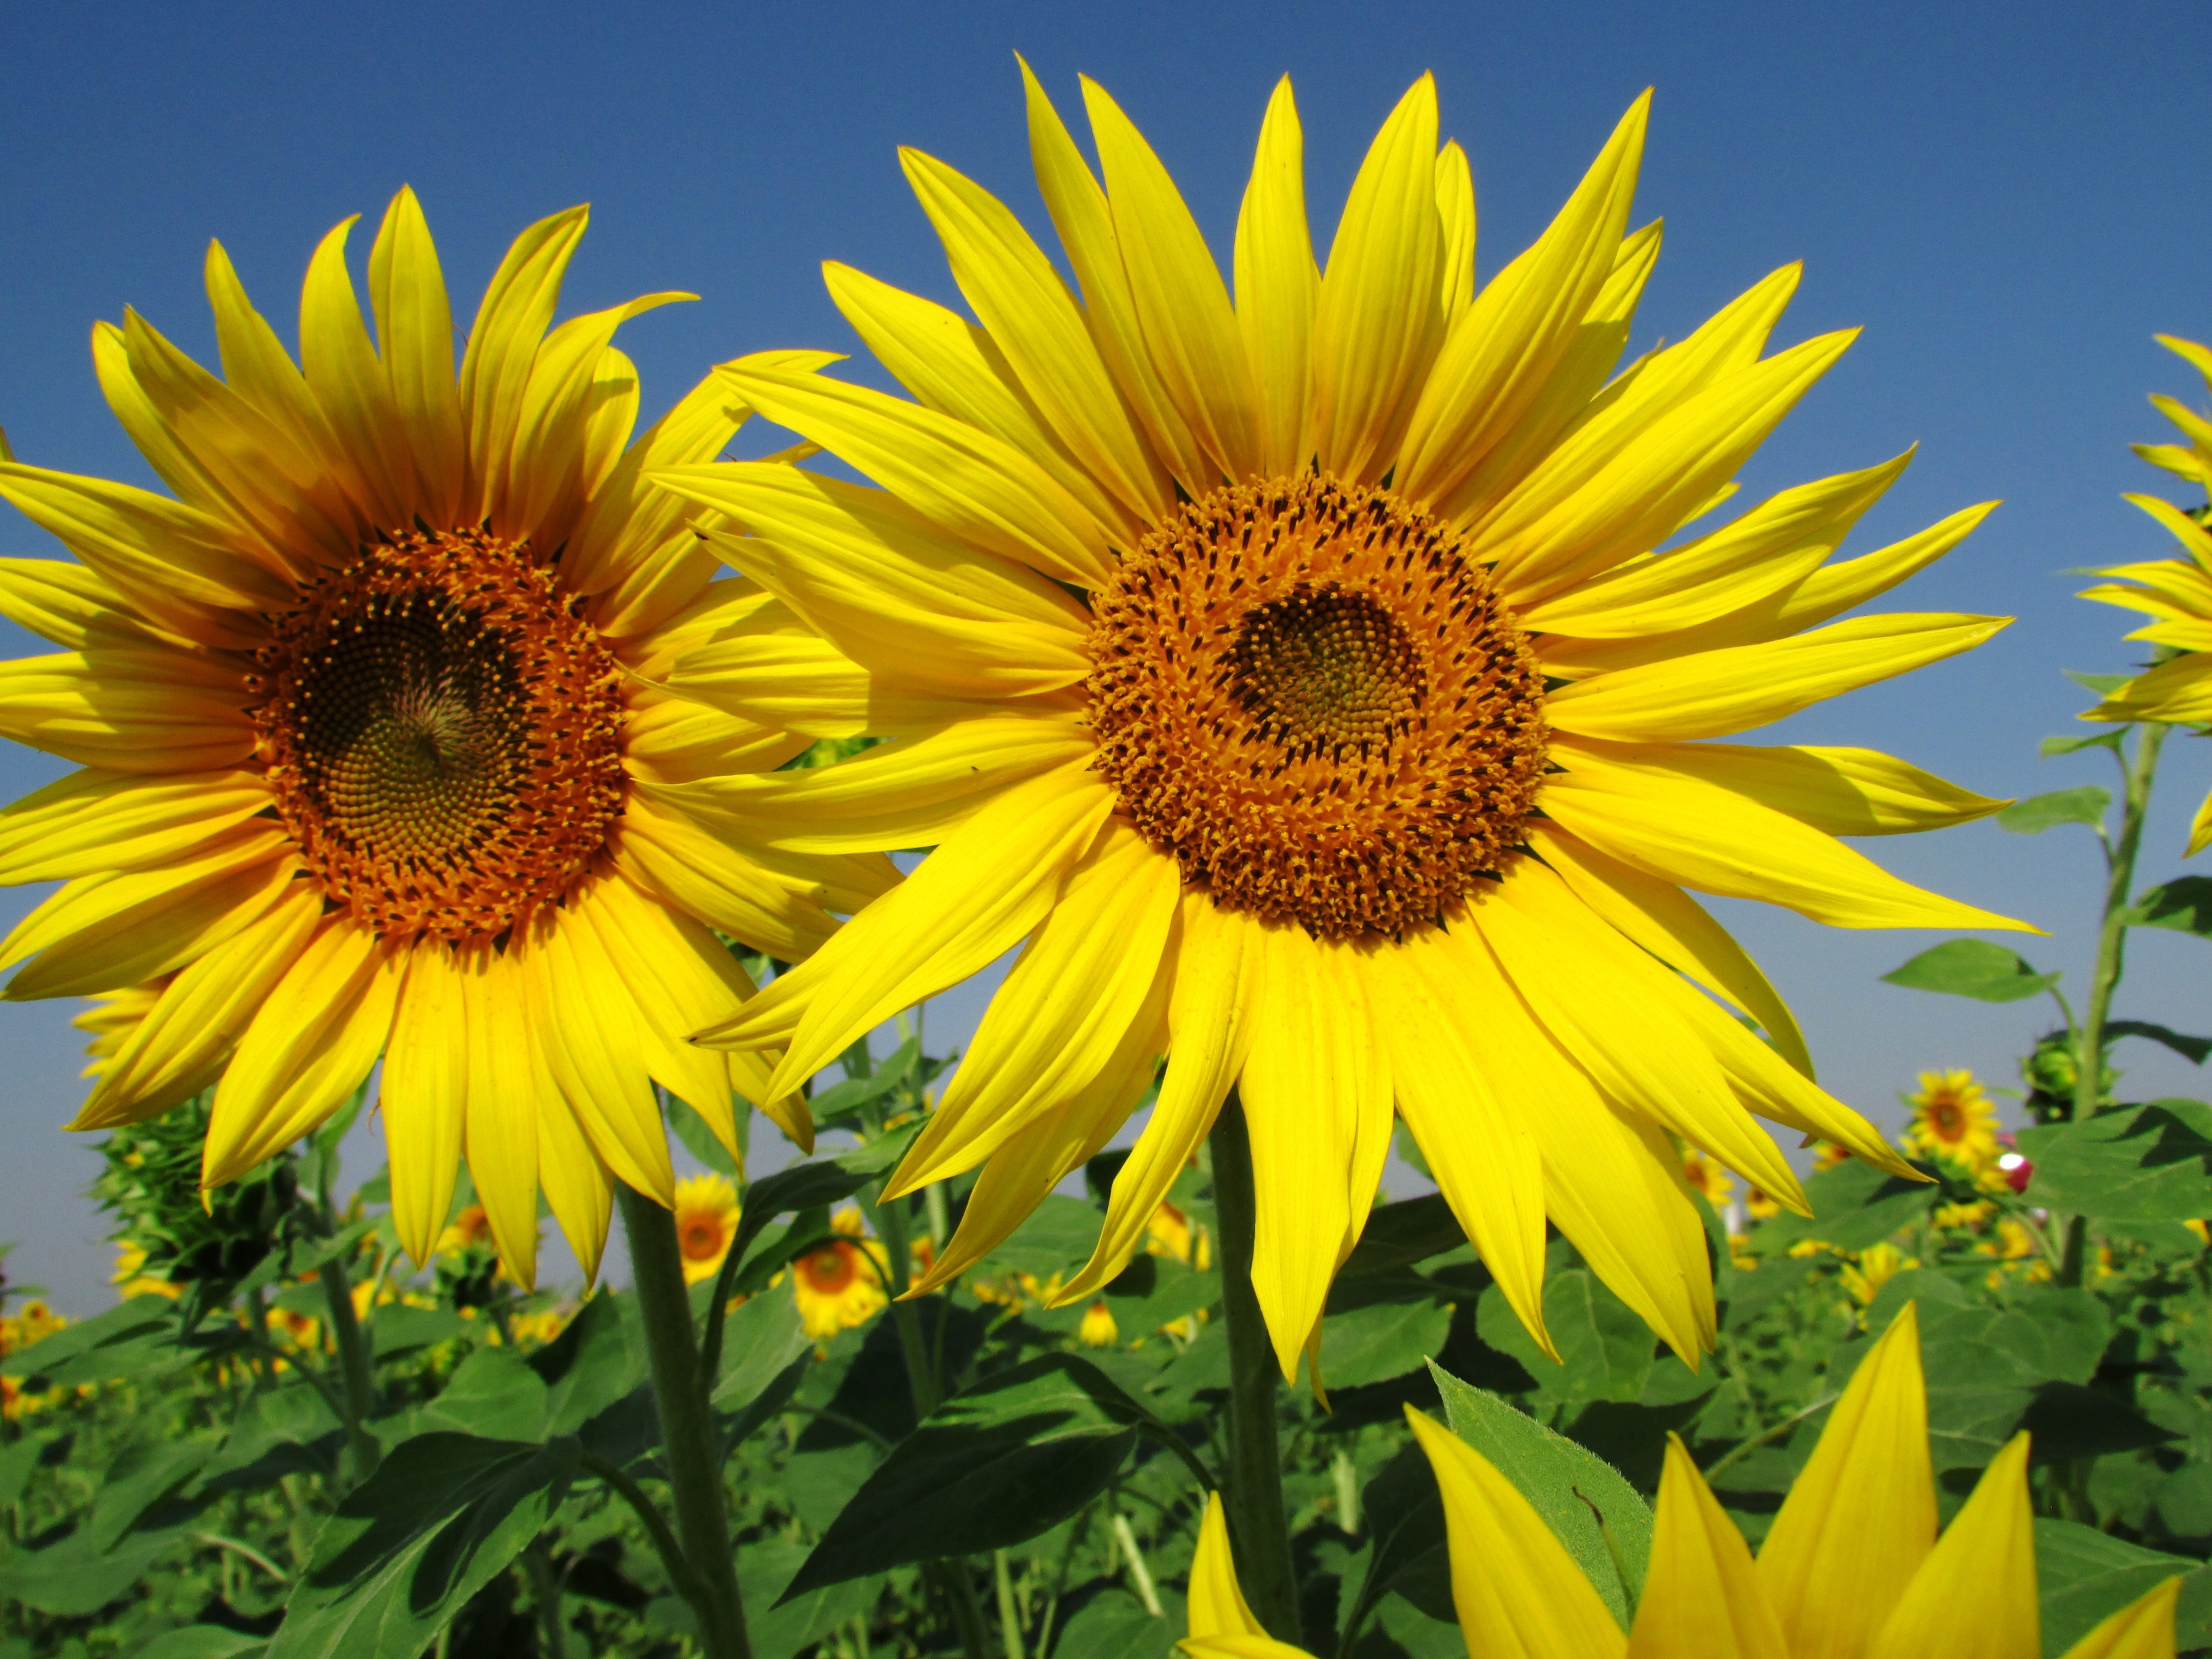
nature, plant, field, flower, summer, botany, yellow, flora, sunflower, india, vegetarian food, macro photography, flowering plant, daisy family, sunflower seed, plant stem, land plant